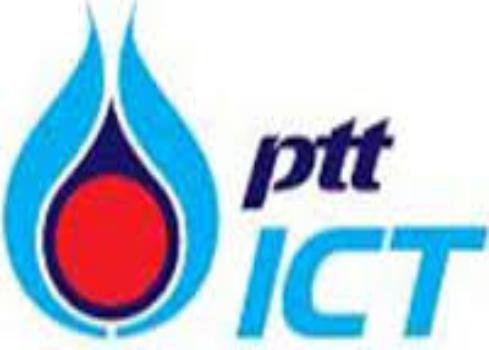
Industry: Others